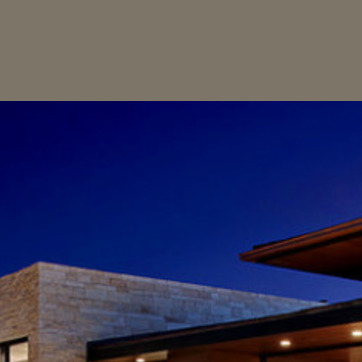
Material: sky